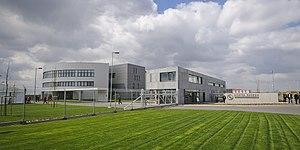
Richter Gedeon Nyrt. est une entreprise hongroise de l'industrie pharmaceutique, établie par Gedeon Richter en 1901. Elle produit des médicaments pour soigner les maladies intestinales, cardiovasculaires, biosimilaires, liées au système nerveux ainsi que des produits contraceptifs. Elle commercialise ses produits en Hongrie, mais aussi exporte entre autres dans les pays de l'ex république soviétique, les pays Baltes, la Pologne, les États-Unis, l'Ukraine, la République tchèque, l'Allemagne, la Slovaquie, la Roumanie et le Viêt Nam.